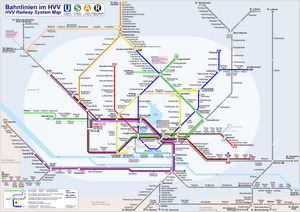
Hamborg / Lokaltrafik
U-,S-,A- og regionaltogslinjer i Hamborg
Hamborg er den næststørste by i Tyskland efter Berlin og den ottende største by i Europa.Byen havde et indbyggertal på 1.899.160 per 31. december 2019, det større tætbebyggede område 2,8 mio. indbyggere, mens metropolregionen Hamborg havde 5,38 mio. indbyggere. Hamborg er beliggende i Nordtyskland ved floden Elben, ca. 100 km. sydøst for dens munding i Nordsøen. Byen, der ligesom Berlin udgør én kommune, danner sin egen delstat og er Tysklands arealmæssigt næstmindste; kun Bremen er mindre.